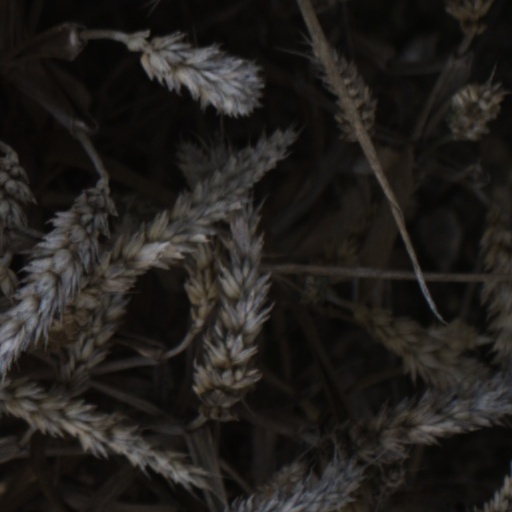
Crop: wheat